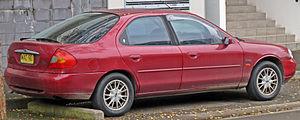
La Ford Mondeo est une automobile familiale produite par la filiale Ford Europe du constructeur automobile américain Ford lancée en 1993 et succédant à la Sierra. La première génération a remporté le trophée européen de la voiture de l'année en 1994. La quatrième génération a été présentée en 2013.